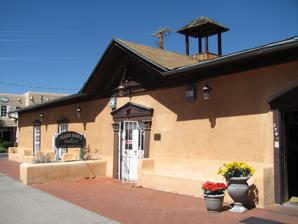
Building: Our Lady of the Angels School (Albuquerque, New Mexico)
Country: United States of America
Year built: 1878
United States historic place Our Lady of the Angels School U.S. National Register of Historic Places NM State Register of Cultural Properties Show map of New Mexico Show map of the United States Location 320 Romero St., NW, Albuquerque, New Mexico Coordinates 35°5′49″N 106°40′11″W / 35.09694°N 106.66972°W / 35.09694; -106.66972 Area 0.4 acres (0.16 ha) Built 1878 ( 1878 ) Architectural style Adobe Architecture NRHP reference No. 84000426 NMSRCP No. 1025 Significant dates Added to NRHP November 29, 1984 Designated NMSRCP August 17, 1984 Our Lady of the Angels School is a historic school in Albuquerque, New Mexico . It was built in 1878 and was added to the National Register of Historic Places in 1984. References